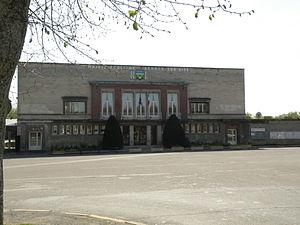
mairie de Bernes-sur-Oise, val d'oise, france
Bernes-sur-Oise est une commune française située dans le département du Val-d'Oise, en région Île-de-France.